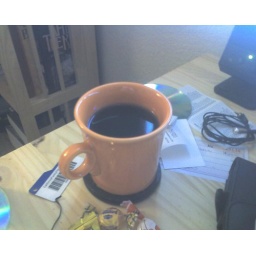
Coffee in an orange mug is perfection